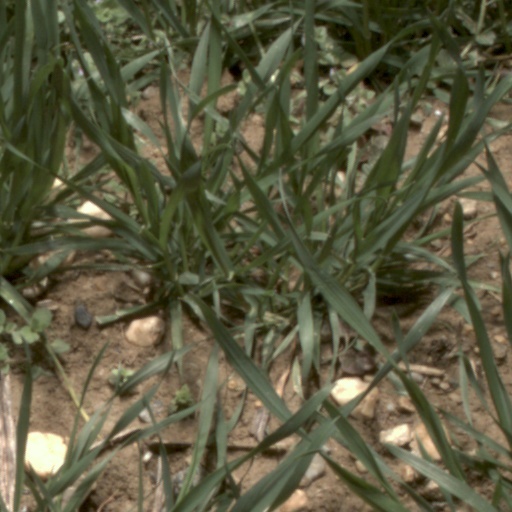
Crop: wheat